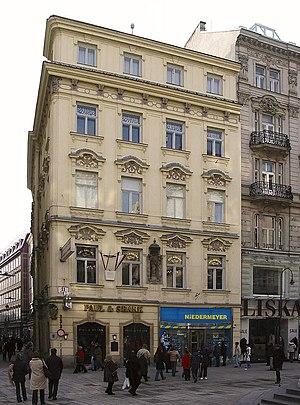
Le Graben est une des rues les plus célèbres du centre-ville de Vienne en Autriche. Le Graben commence au Stock-im-Eisen-Platz près du Palais Equitable et se termine à l'embranchement entre Kohlmarkt et Tuchlauben. Au Graben se trouvent certains des restaurants et magasins les plus réputés du pays.